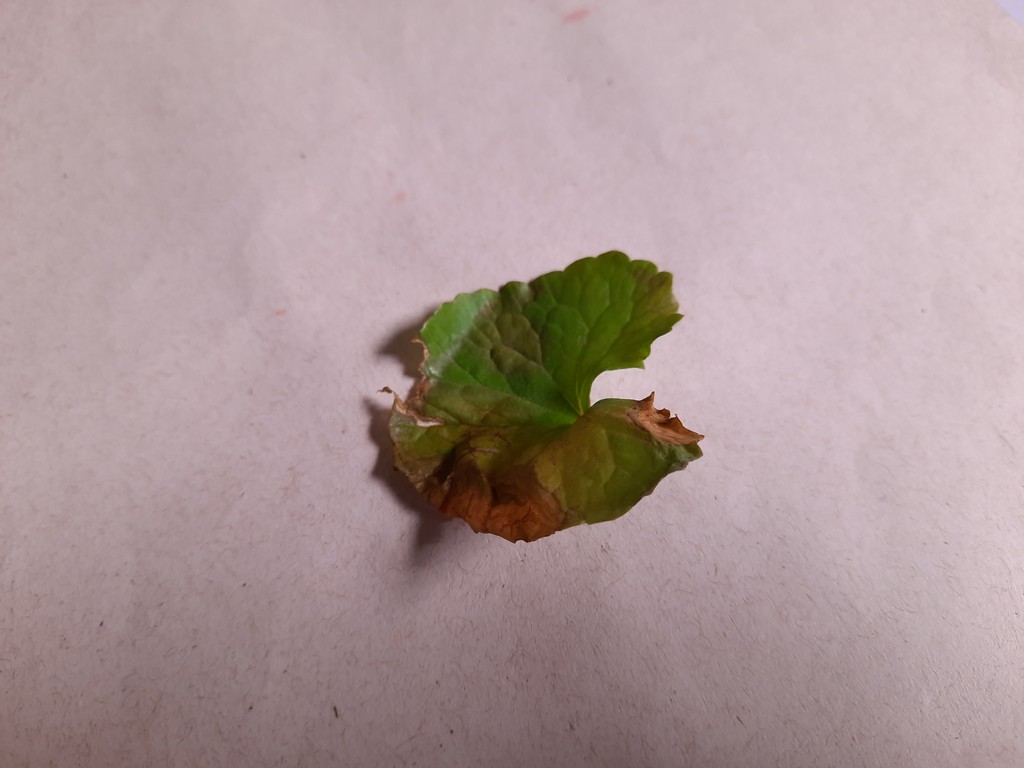
Label: Unhealthy